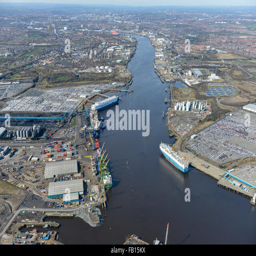
an aerial view looking along tourist attraction towards a city